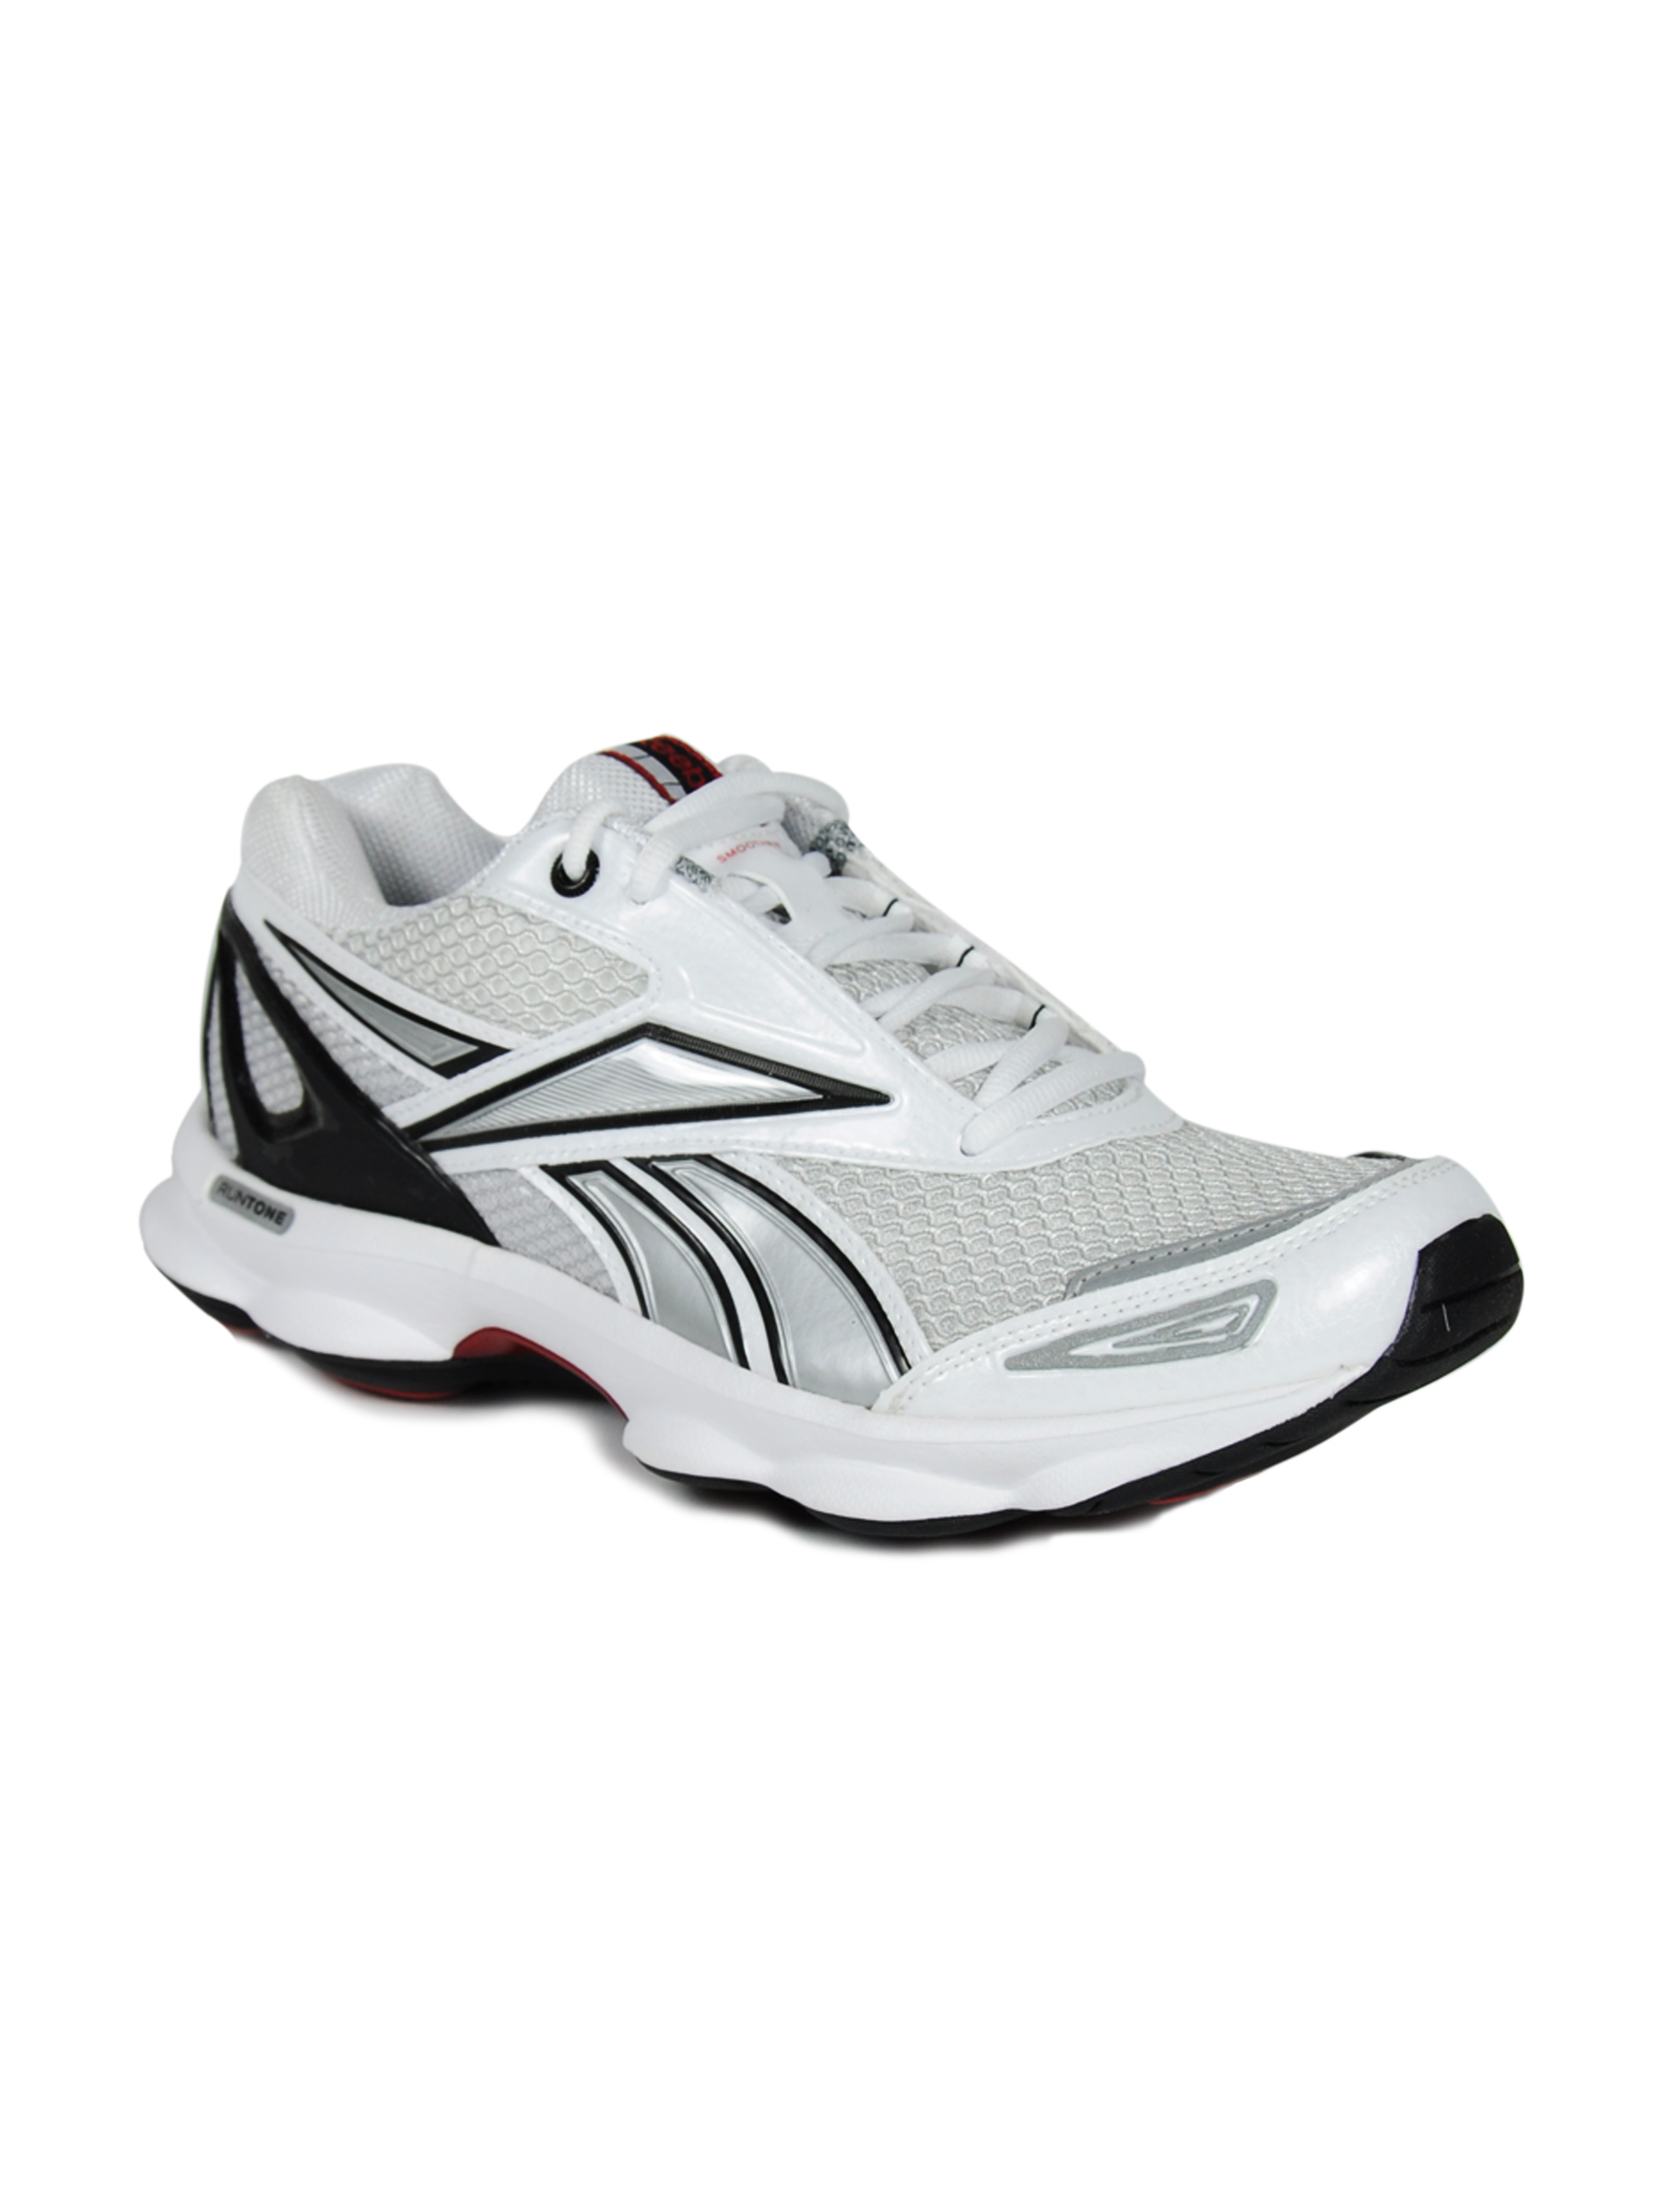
Reebok Men Runtone Action White Sports Shoes
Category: Footwear / Shoes / Sports Shoes
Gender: Men
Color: White
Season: Fall 2011
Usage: Sports